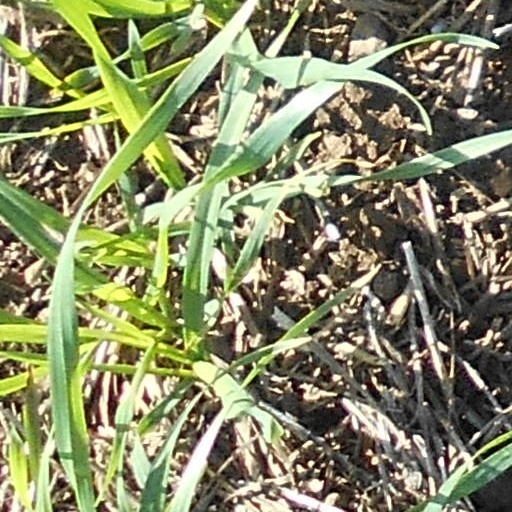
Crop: wheat